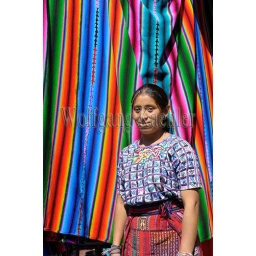
Guatemala, highlands, lake atitlan, santiago, street scene, young mayan woman in front of colorful fabrics